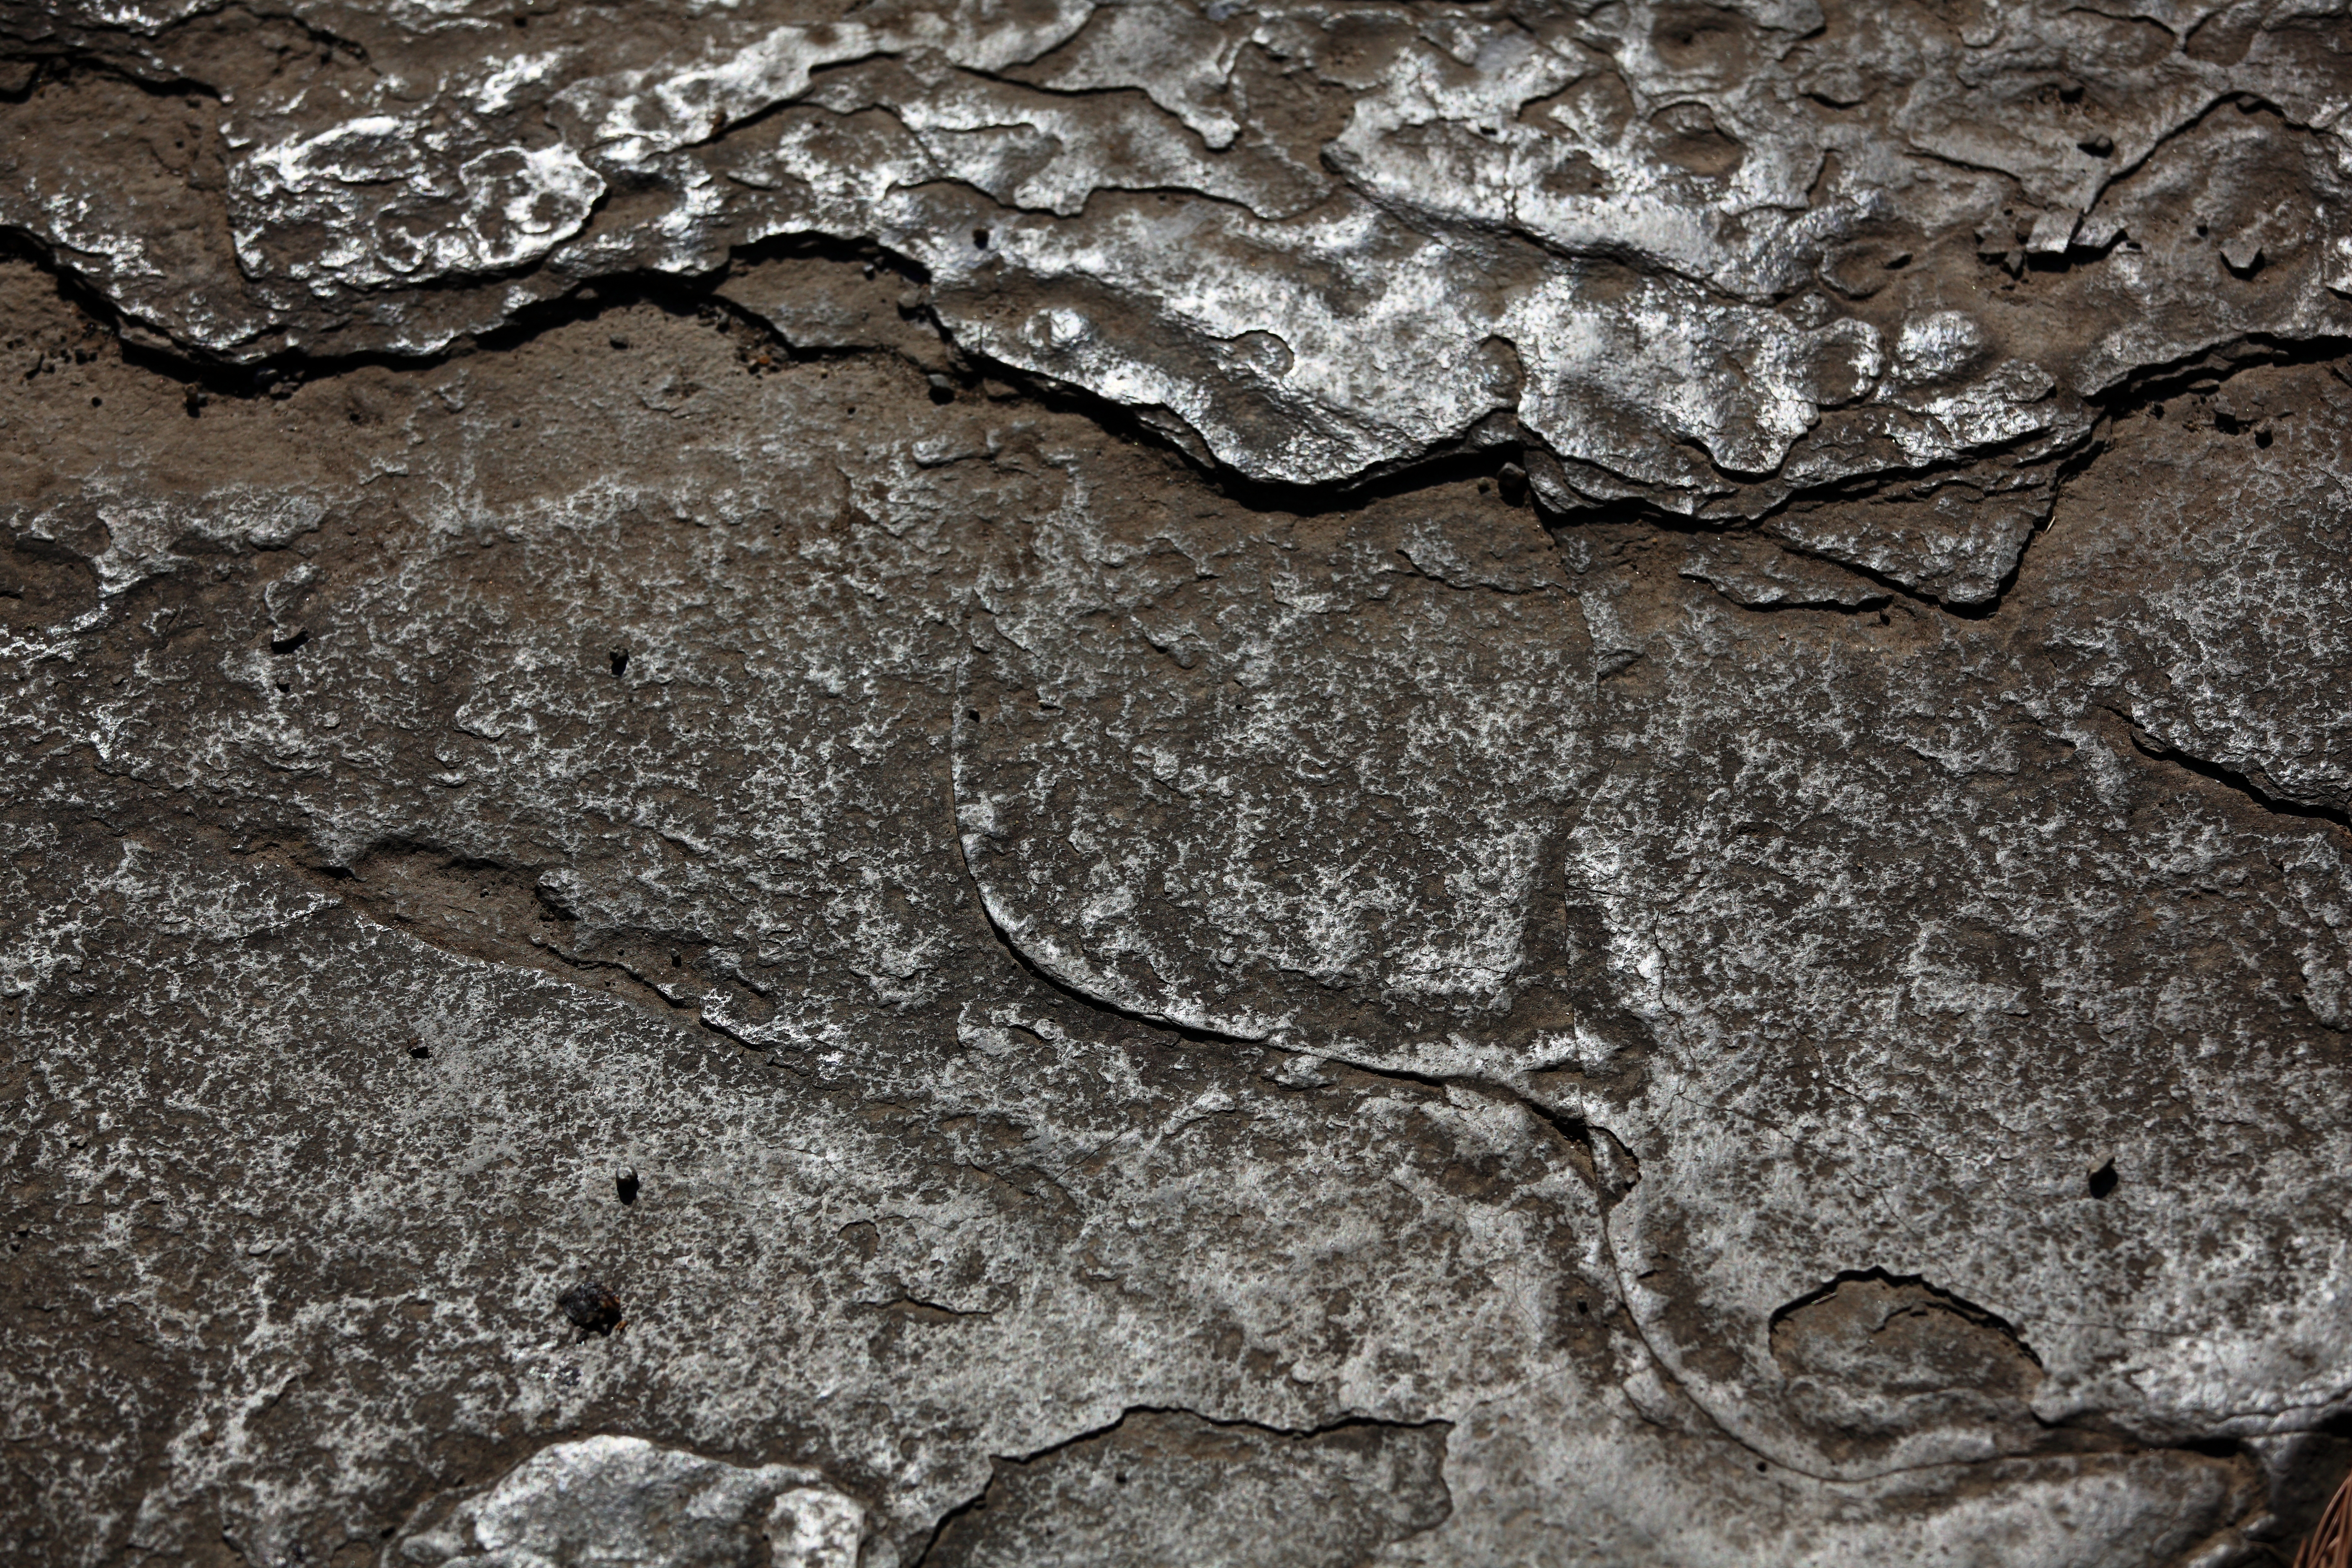
tree, rock, branch, wood, texture, trunk, formation, high, soil, material, rocks, geology, 5d, hires, markii, hi, res, resolution, ancient history